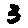
Label: 3